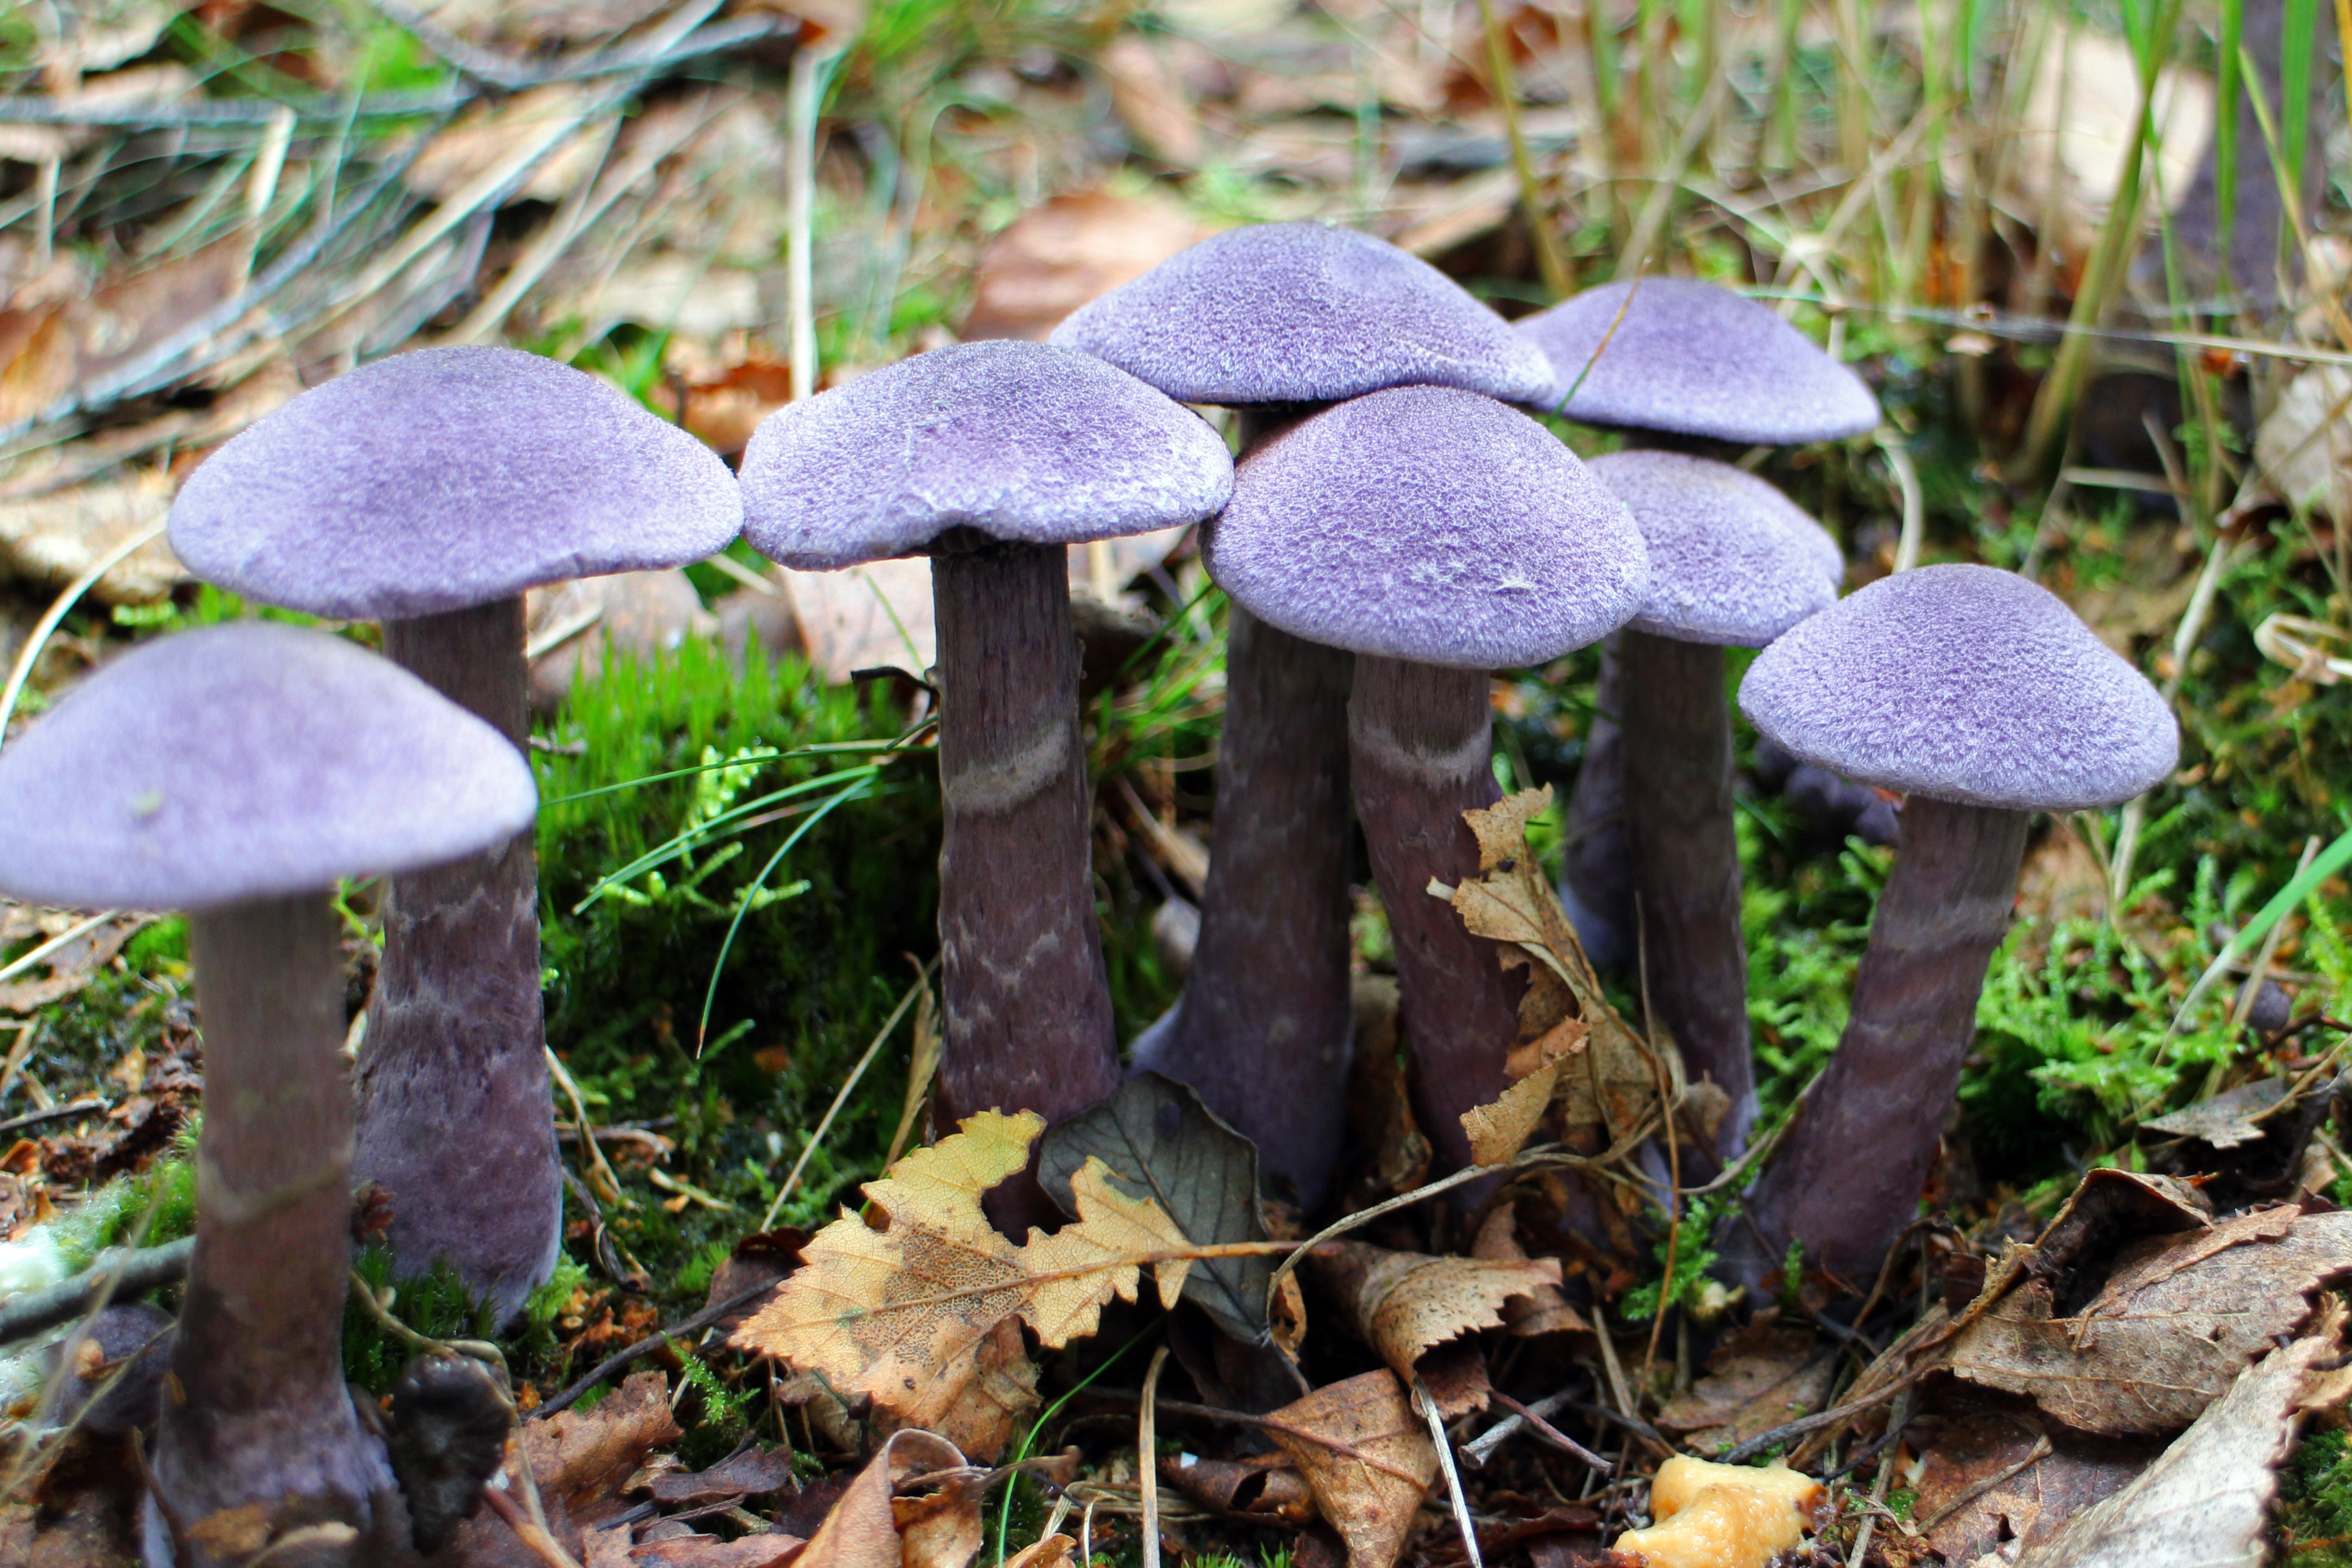
nature, forest, flower, autumn, botany, mushroom, blue, flora, forest floor, fungus, violet, woodland, bolete, oyster mushroom, edible mushroom, medicinal mushroom, agaricomycetes, agaricaceae, penny bun, dunkelvioletter schleierling, schleierling, dunkelvioletter dick athlete's foot, midnight mushroom, dick foot